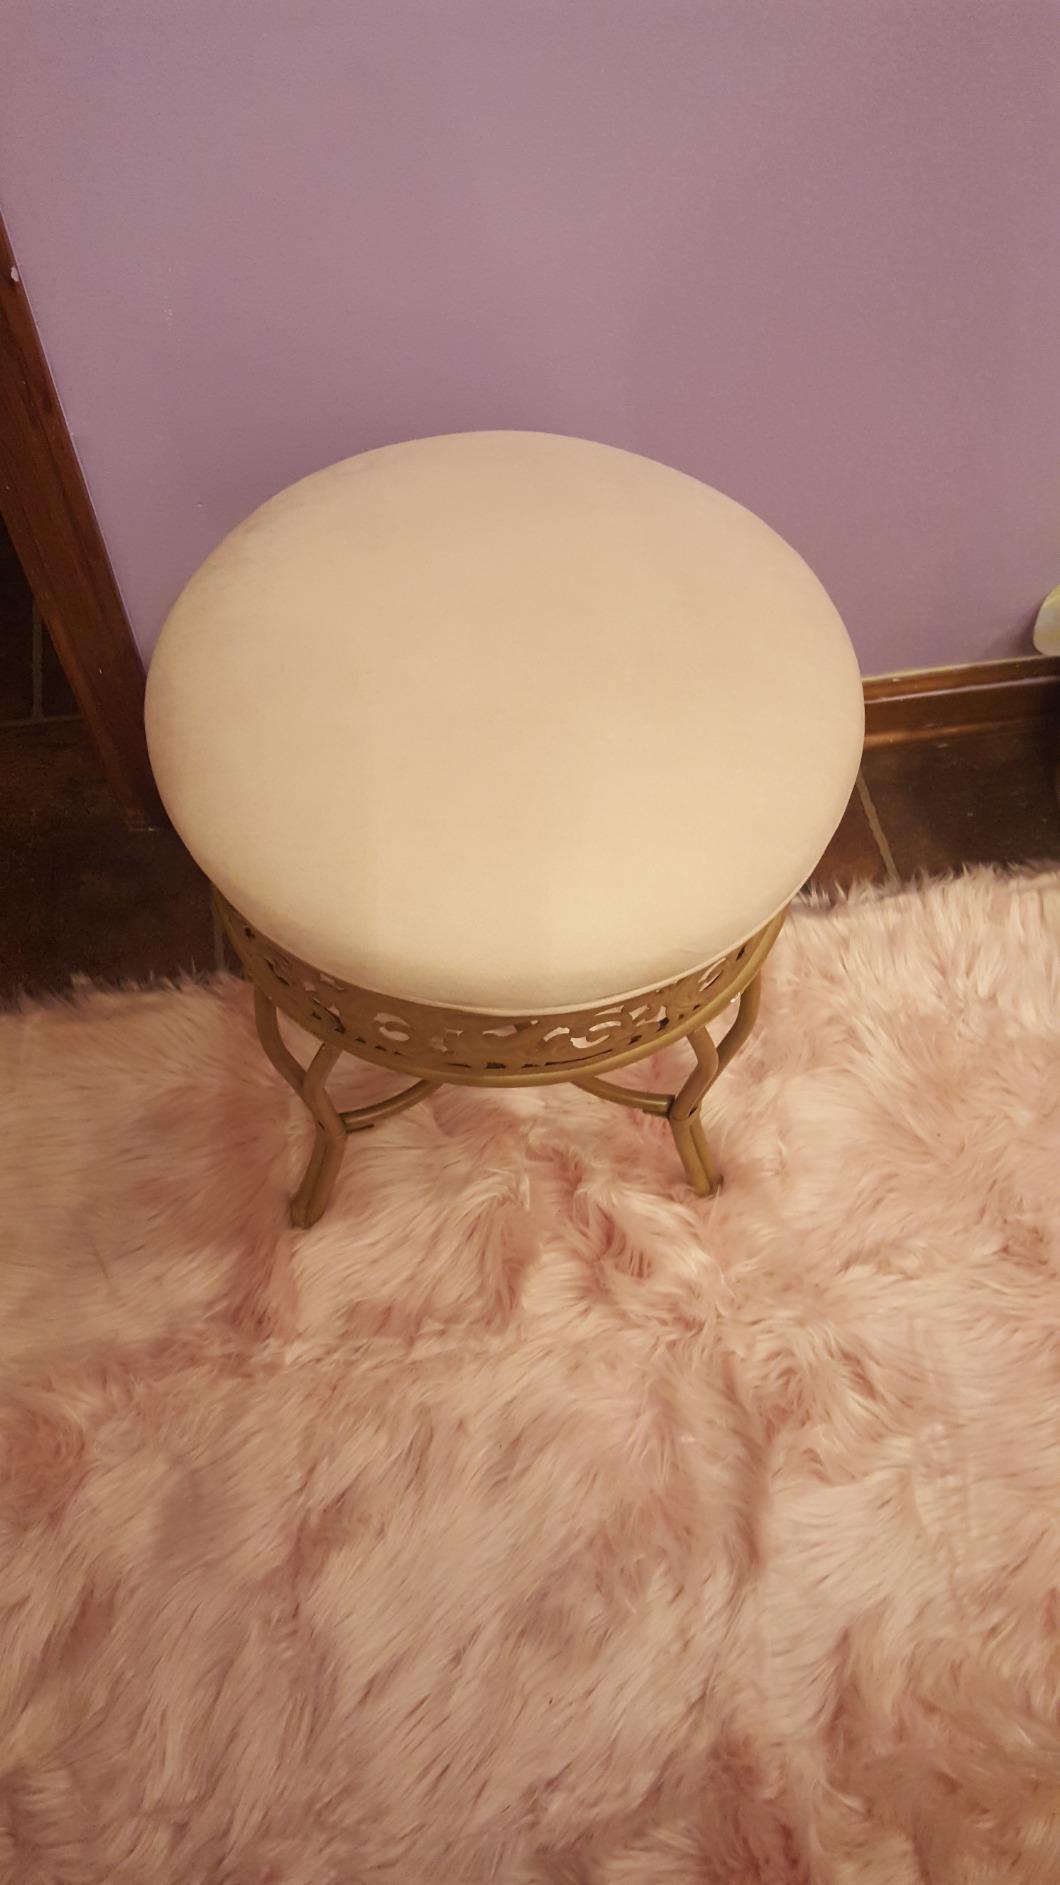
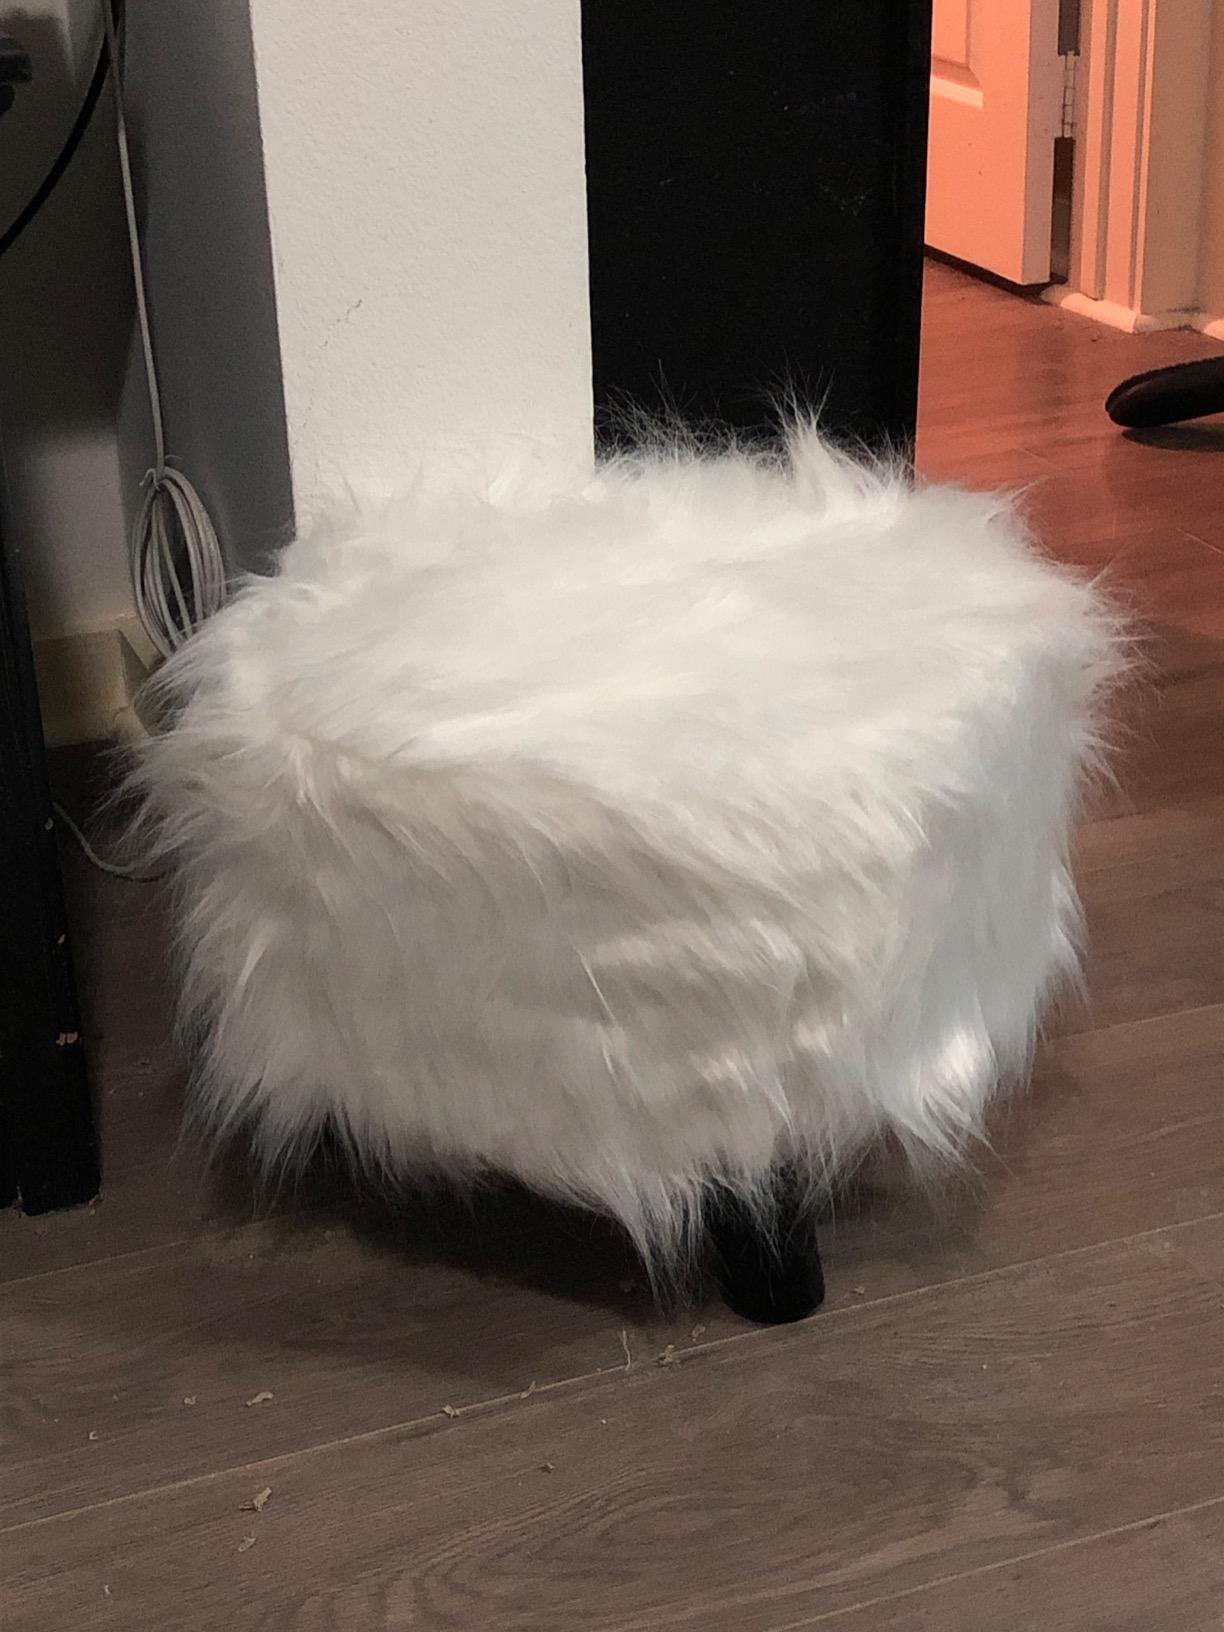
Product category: stool
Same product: no